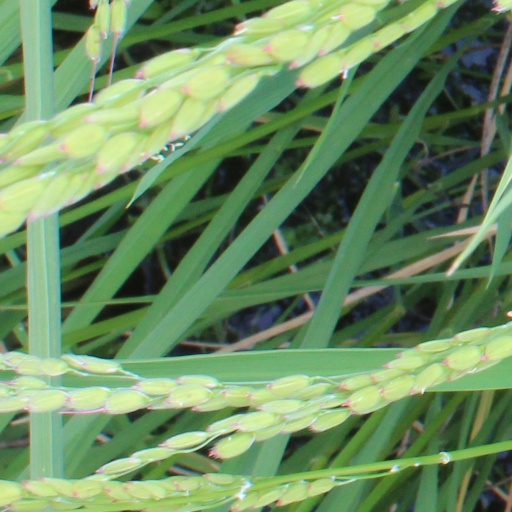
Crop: rice